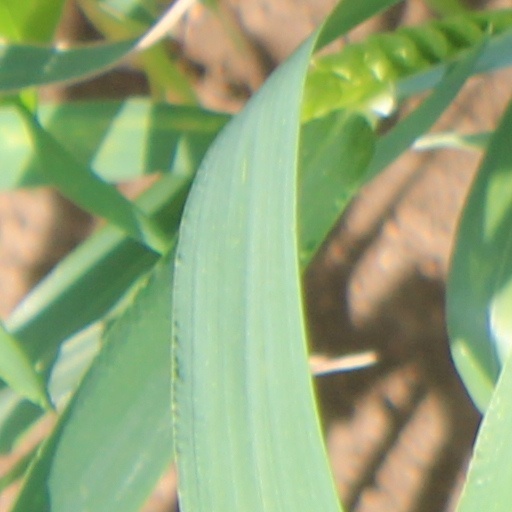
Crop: wheat